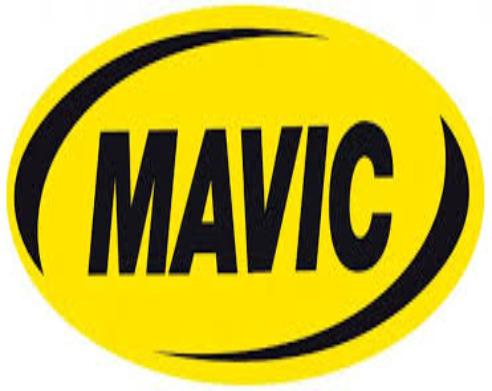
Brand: Mavic
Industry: Electronic